Wayne Estes

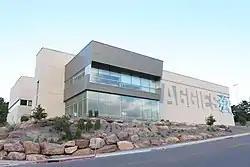
Wayne Estes Center

In May 2013, Utah State University announced the construction of the $9.7 million Wayne Estes Center, which will serve as a practice facility for the Utah State University Aggies men's and women's basketball teams and house a competition venue women's volleyball team. In the foyer will be a visual tribute to Wayne Estes. The center was made possible by a $5.25 million gift from Jim and Carol Laub and a $1.3 million gift from Blake Kirby. Groundbreaking was held in June 2013 and completion was scheduled for April 2014.